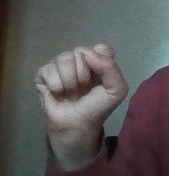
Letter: saad